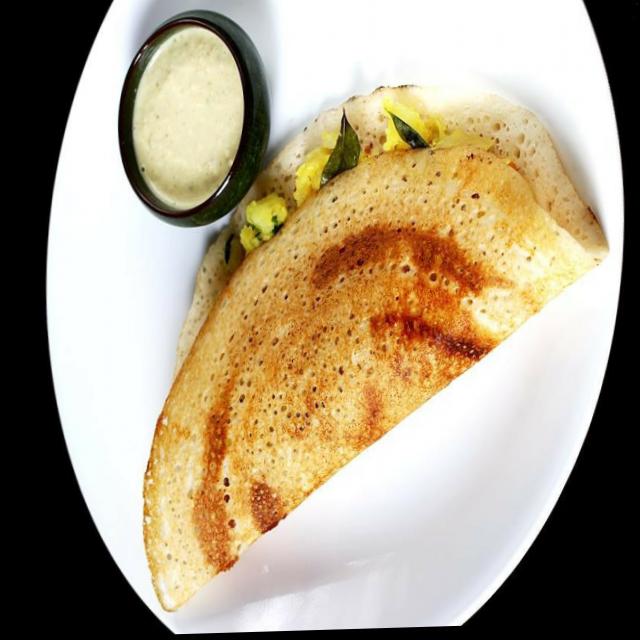
Dish: masala_dosa